Robertus Rubiyatmoko

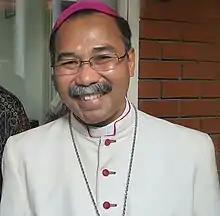
Rubiyatmoko in 2017

Robertus Rubiyatmoko, J.C.D. (born 10 October 1963) is an Indonesian Roman Catholic archbishop.